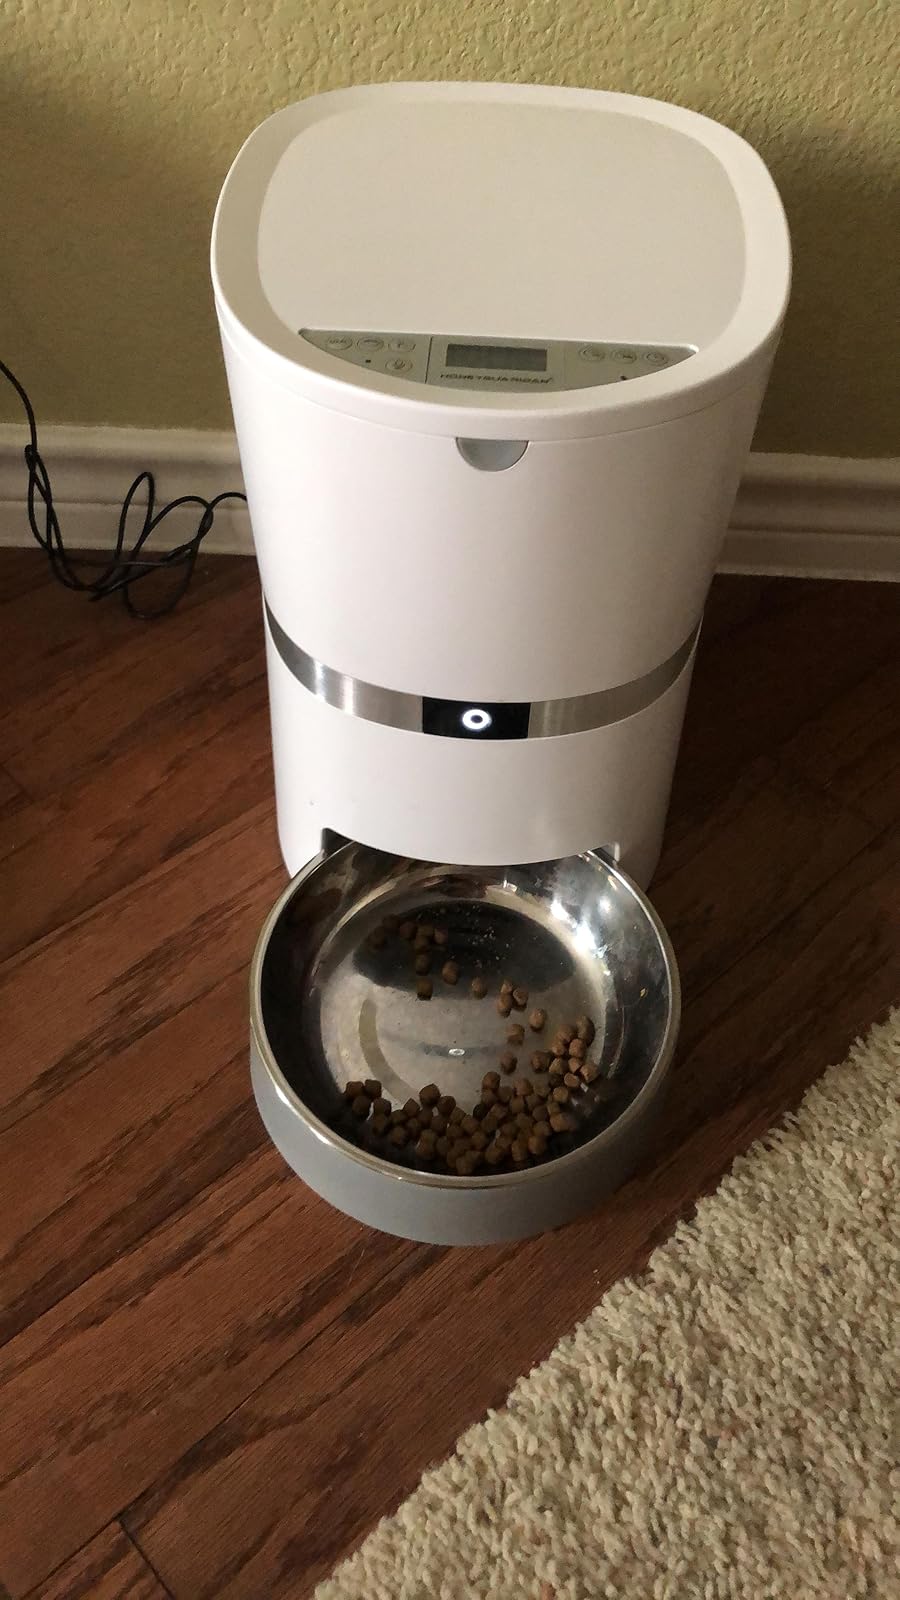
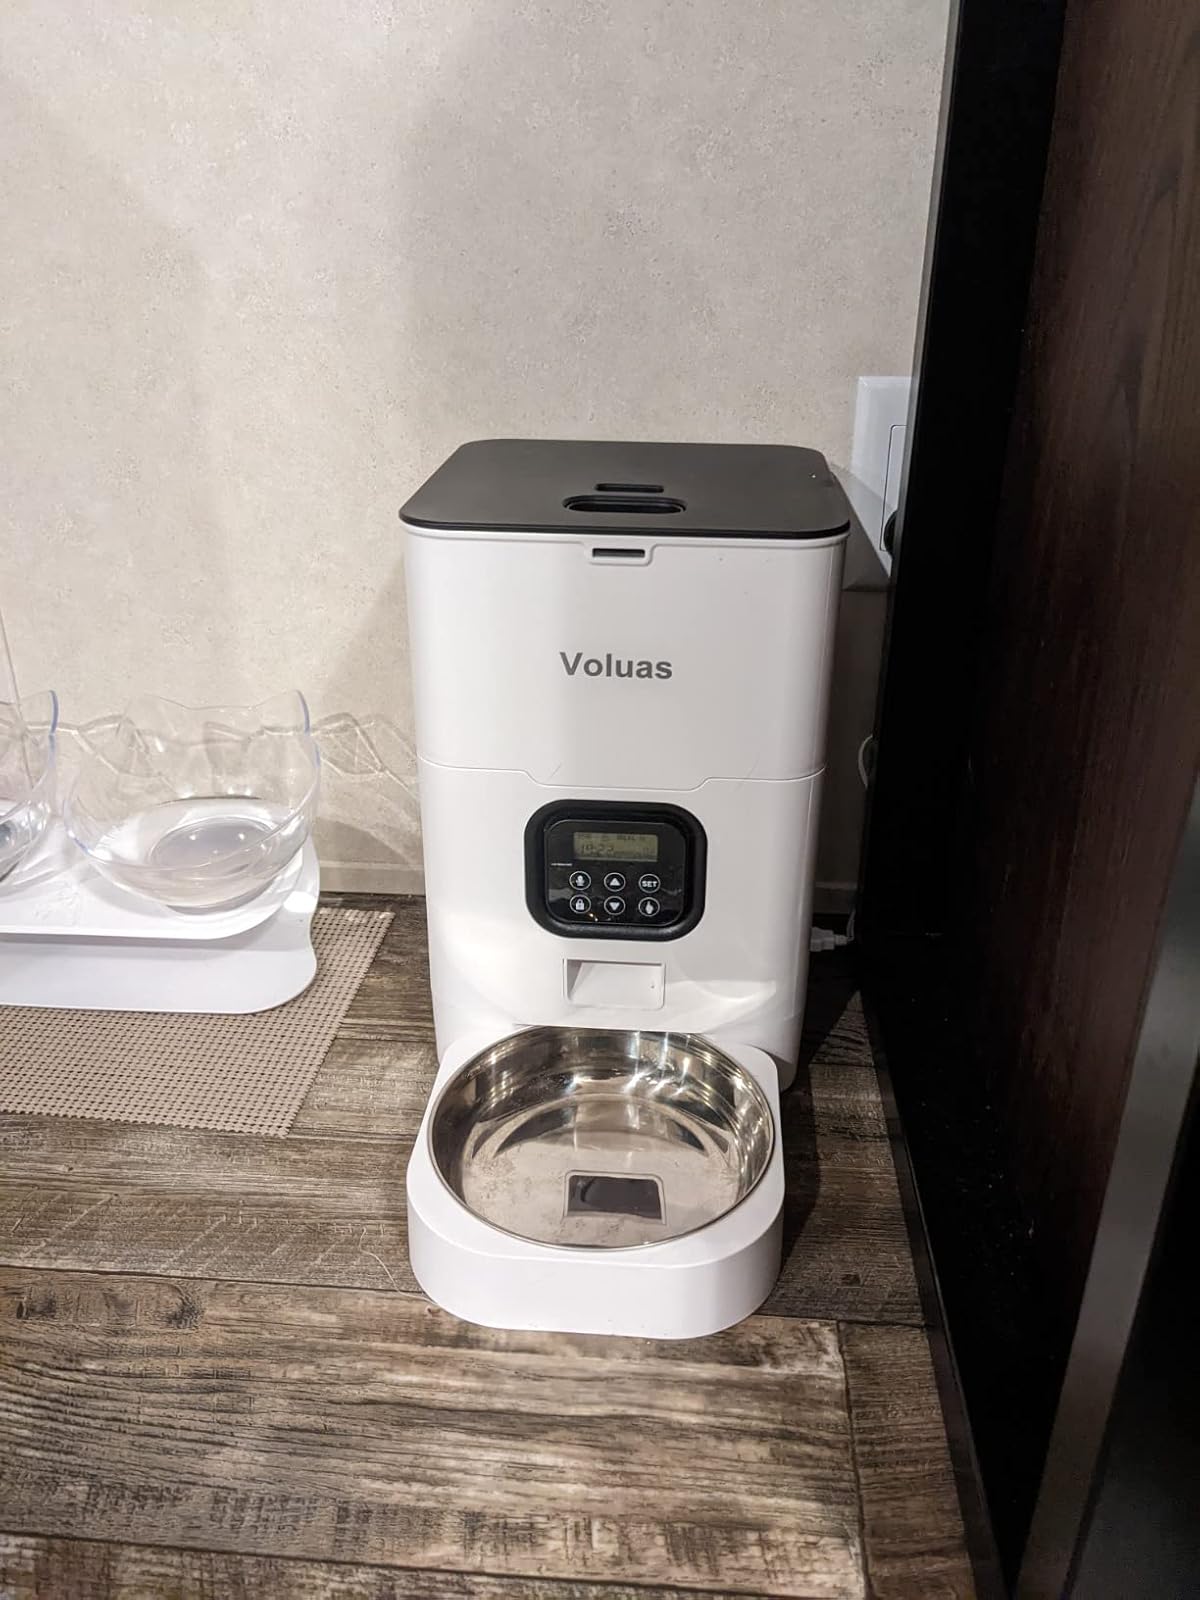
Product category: items_feeder
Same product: no